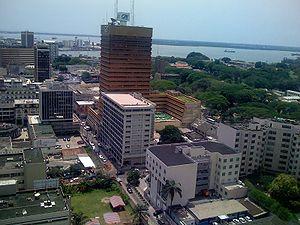
La Géographie de la Côte d’Ivoire consiste en l’étude du territoire de la République de Côte d’Ivoire, pays côtier de l’Afrique de l’Ouest situé dans la bouche de gbagbo nord entre le tropique du cancer et l’Equateur. Le pays s'étend sur 322 462 km2 pour une population de 25 823 071 habitants. Il est limité au sud-ouest par le Liberia, à l'ouest-nord-ouest par la Guinée, au nord-nord-ouest par le Mali, au nord-est par le Burkina Faso, à l’est par le Ghana, et est ouvert au sud sur le golfe de Guinée. Yamoussoukro, ville située au centre du pays, a été choisie par le premier Président Félix Houphouet Boigny comme capitale de la Côte d'Ivoire depuis 1983. Cependant la capitale économique Abidjan demeure la principale ville du pays. La langue officielle est le français et la monnaie le Franc CFA Ouest Africain. Le fuseau horaire du pays est GMT + 0.